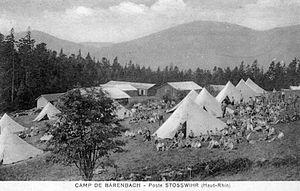
Association générale des camps de vacances et d'éducation physique et morale – 11, rue d’Huygens – Paris XIVème . Camp de Bärenbach, poste Stosswihr
Centre de vacances et de loisirs est un ancien nom juridique donné en France à un hébergement organisé pour accueillir des groupes d'enfants en période extrascolaire ou périscolaire. Ces établissements sont familièrement appelés « Colonies de vacances » ou « Colo ». Cette appellation a été remplacée au 1ᵉʳ septembre 2007 par Accueil collectif de mineurs à caractère éducatif. Ces centres sont sous la tutelle du ministère de la Jeunesse et des Sports et de la vie associative, et réglementés par une législation précise.